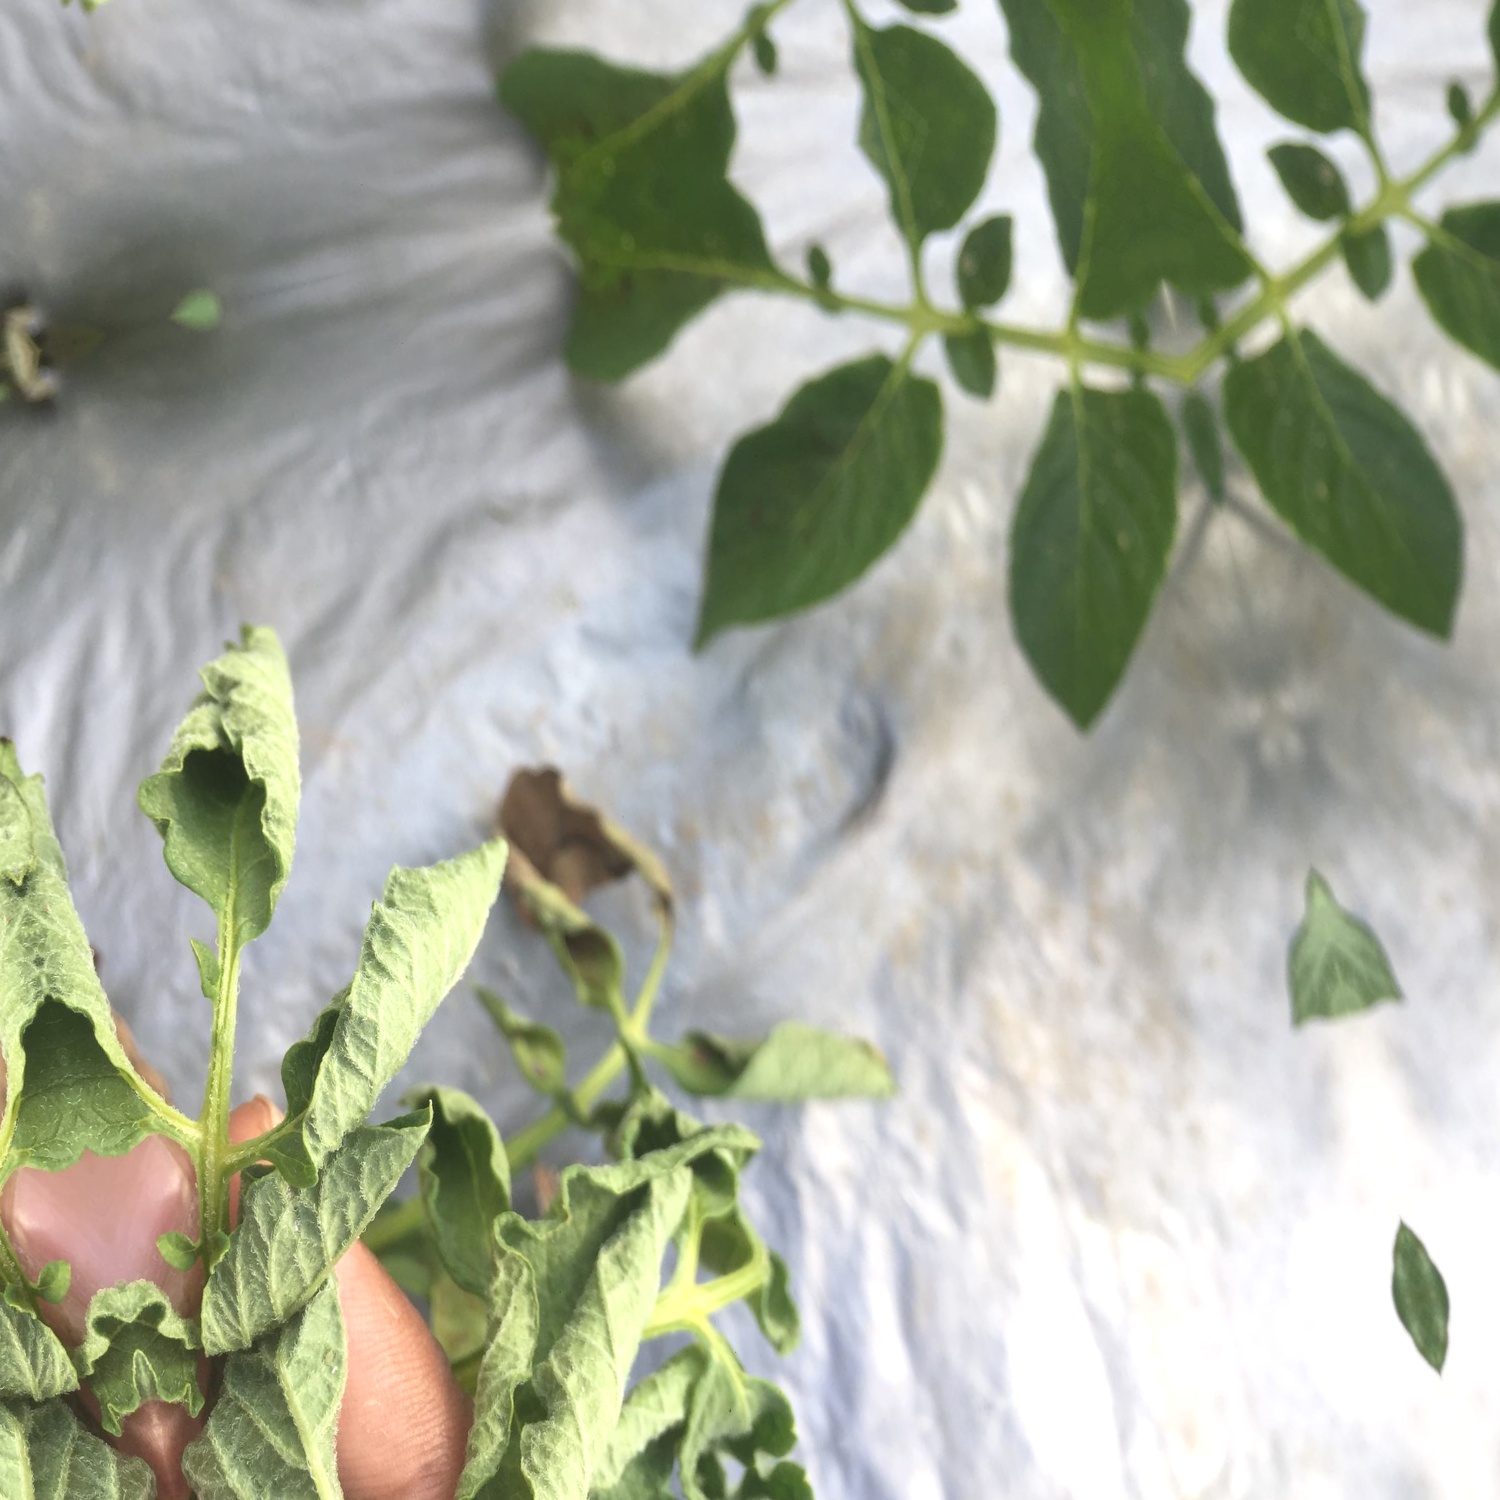
Etiqueta: Pudricion_Parda